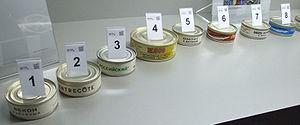
Nourriture pour cosmonautes
Une boîte de conserve, ou une boite de conserve, est un contenant métallique hermétique, permettant la mise en conserve des aliments et leur maintien à température ambiante. Traditionnellement, elle s’ouvre à l’aide d’un ouvre-boîte qui découpe le couvercle, à moins qu’elle ne soit dotée, comme c’est de plus en plus fréquemment le cas au XXIᵉ siècle, d’un dispositif d’ouverture facilitée.